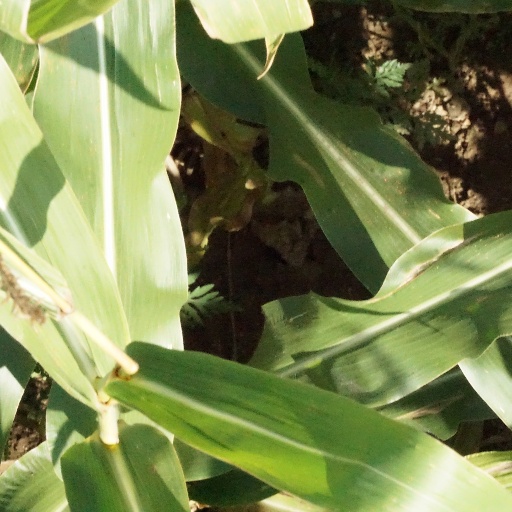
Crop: maize; corn